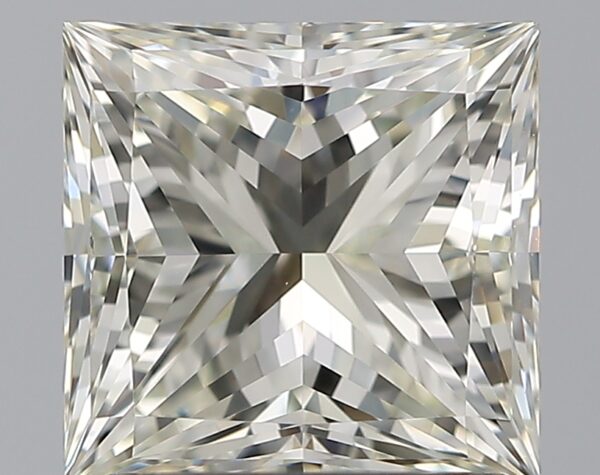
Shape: princess
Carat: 1.51
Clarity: VVS2
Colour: K
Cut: EX
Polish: EX
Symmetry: EX
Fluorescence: ST
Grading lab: GIA
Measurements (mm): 6.32 x 6.16 x 4.51